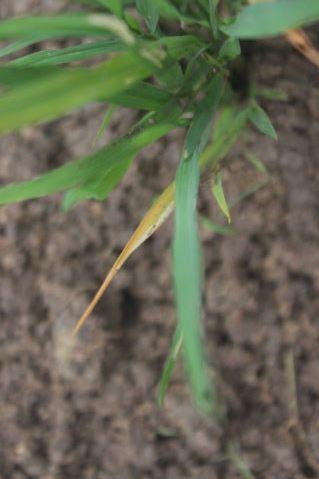
Disease: Tungro